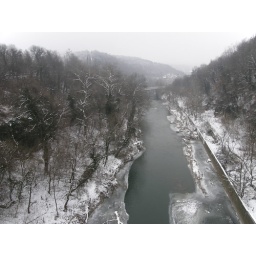
View of the Yanta river in Veliko Tarnovo, Bulgaria. Photo taken on the bridge to the Asenovtsi Park.